Flatland (2019 film)

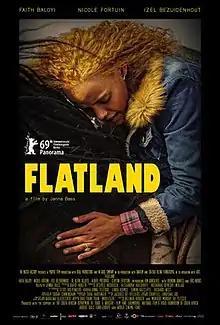
Film poster

Flatland is a 2019 South African drama film directed by Jenna Bass. It was screened in the Contemporary World Cinema section at the 2019 Toronto International Film Festival.